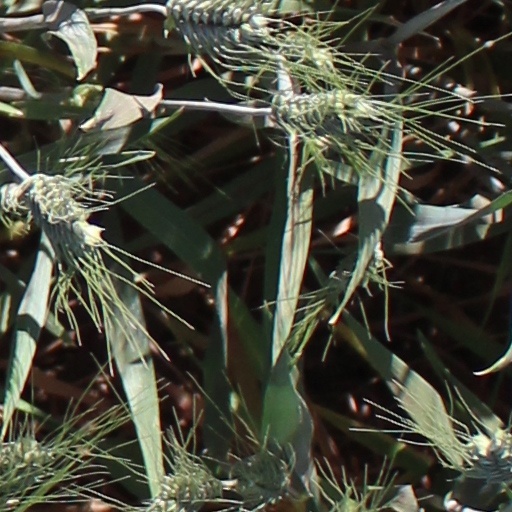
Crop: wheat